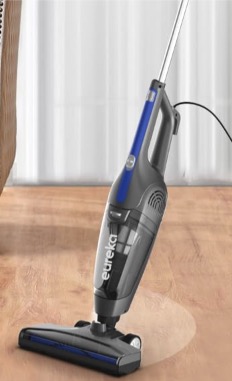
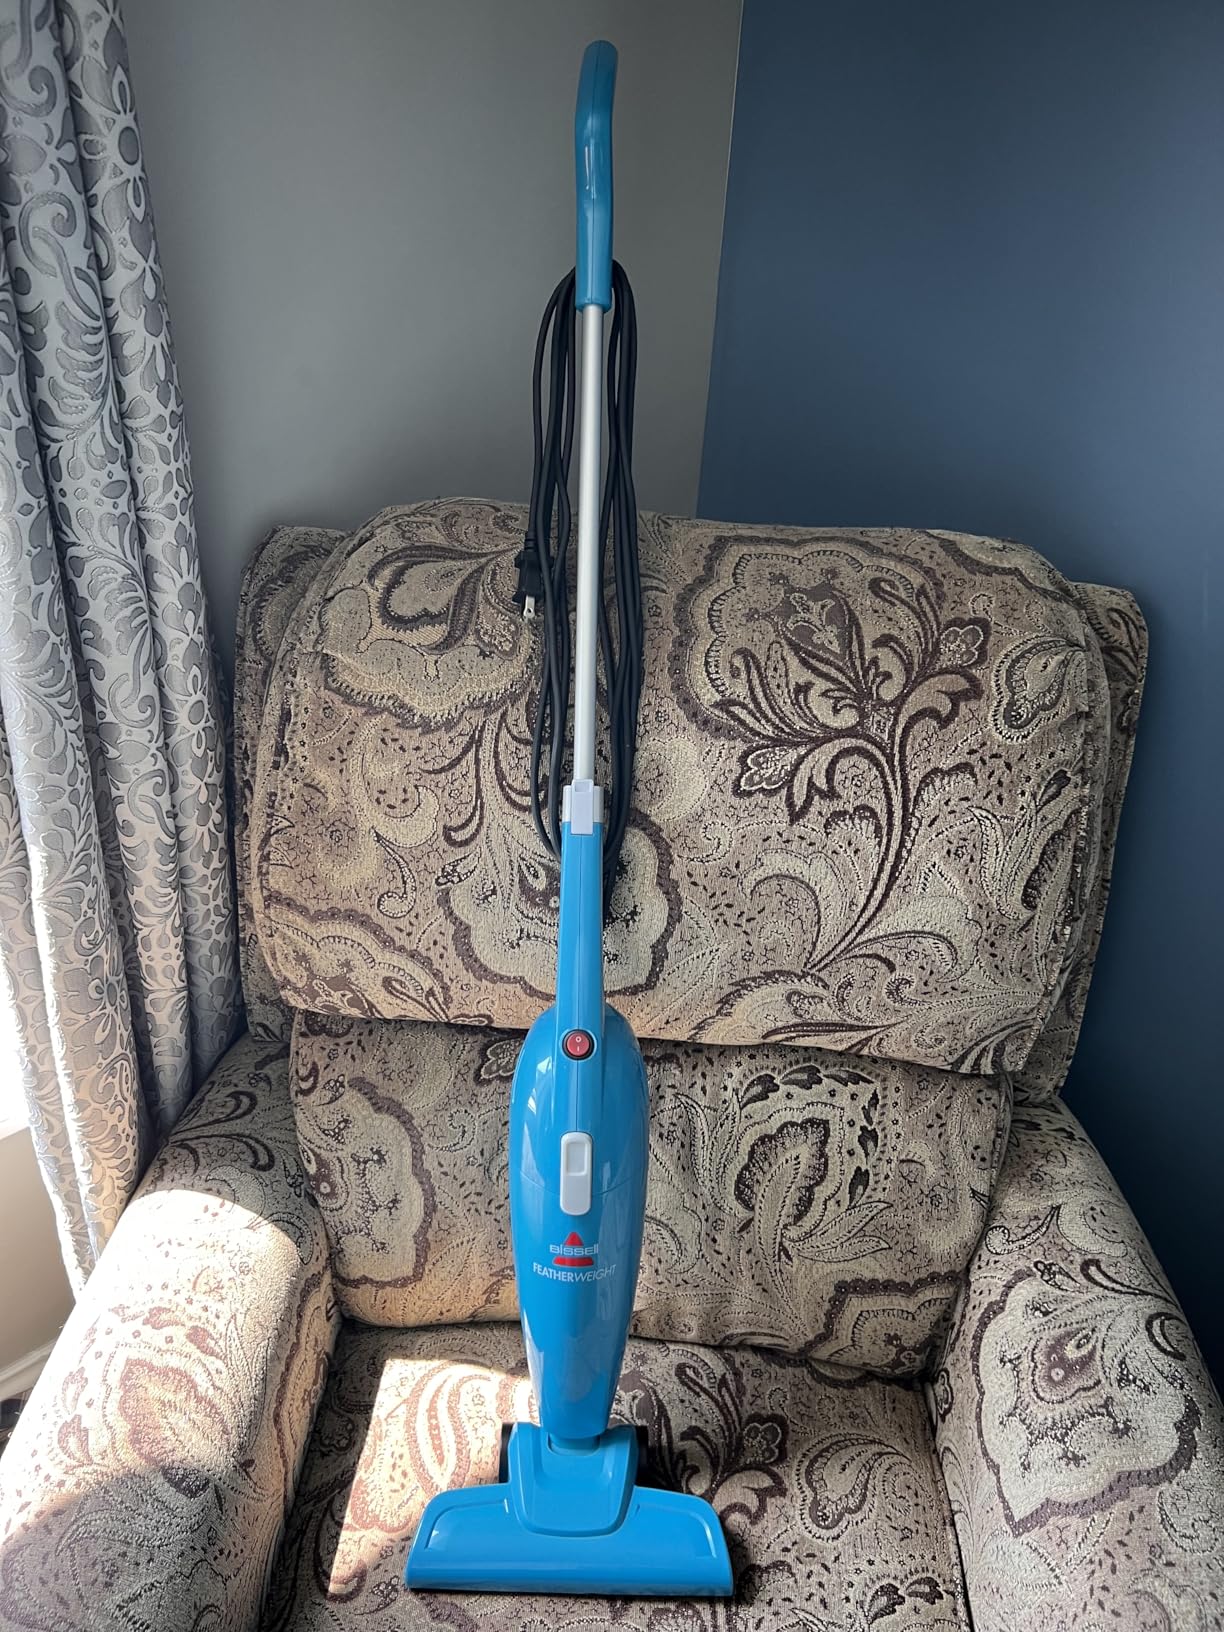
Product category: items_vacuum
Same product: no